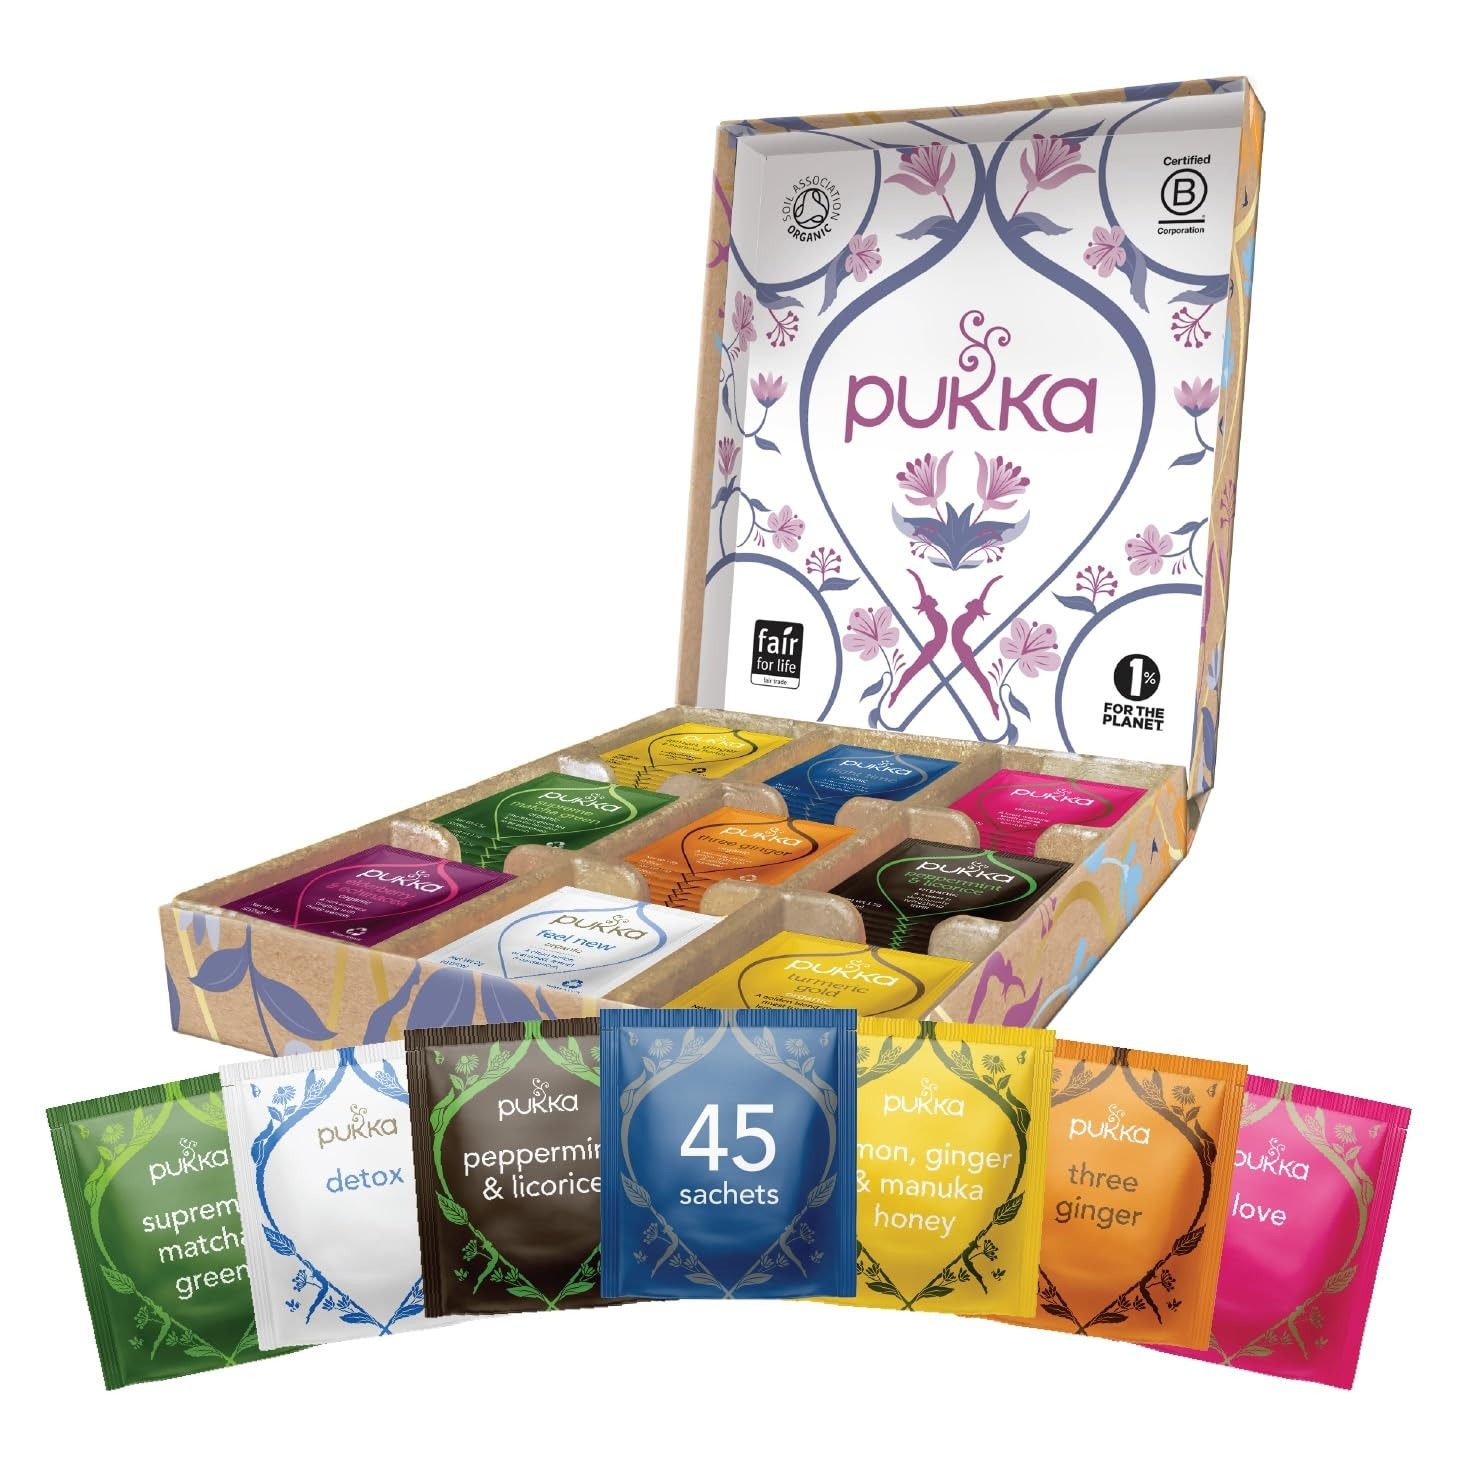
Item Name: Pukka Herbal Tea Sampler, Organic Tea, Eco-friendly, Self Care Gift Box, 45 Tea Bags, 9 Flavors
Bullet Point 1: The perfect self care gift containing 45 expertly blended sachets.
Bullet Point 2: Recyclable packaging with beautiful gold foiling details.
Bullet Point 3: From warming herbs to keep you feeling strong to soothing blends to help you drift off into a peaceful rest, our Selection Box is the perfect way to discover the delicious flavors of our herbal teas.
Bullet Point 4: A selection of nine herbal teas: Supreme Matcha Green, Turmeric Gold, Feel New, Elderberry & Echinacea, Lemon, Ginger & Manuka Honey, Love, Peppermint & Licorice, Three Ginger and Night time.
Bullet Point 5: Expertly blended by herbal experts and nutritionists using the highest quality ingredients.
Value: 45.0
Unit: Count

Price: 26.39